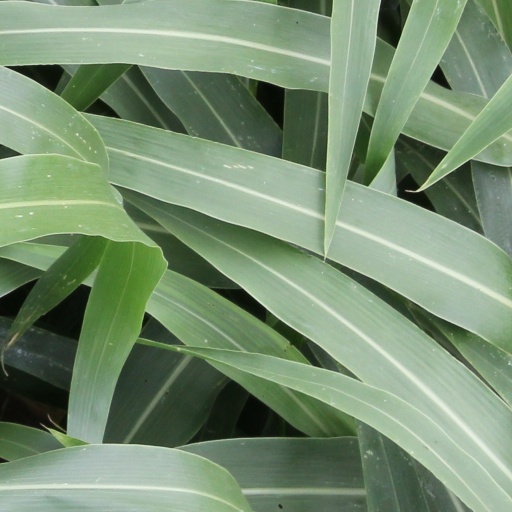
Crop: sorghum